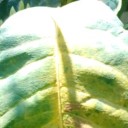
Label: Cerscospora